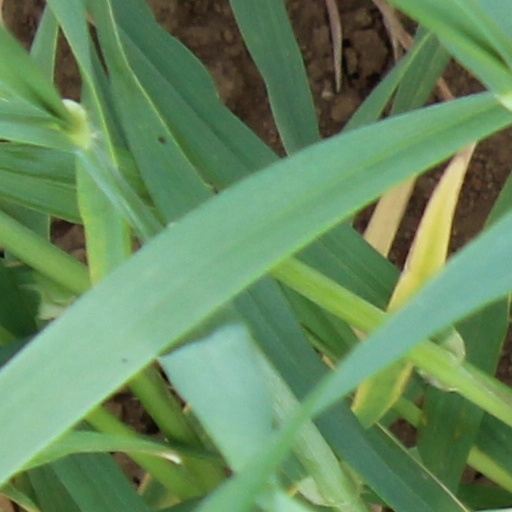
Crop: wheat